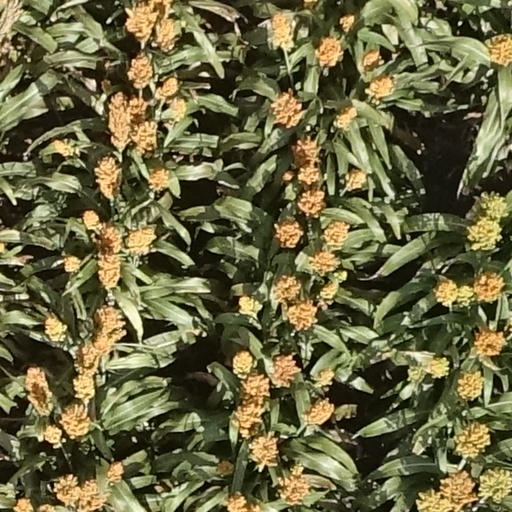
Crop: sorghum